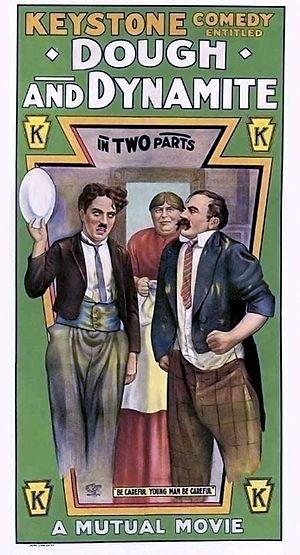
Une affiche de cinéma, ou affiche de film, est une affiche assurant la publicité d'un film avant ou pendant sa sortie dans les salles de cinéma. Elle fournit par écrit des informations sur l'œuvre, notamment le nom du réalisateur et des principaux acteurs, mais suggère aussi, par son visuel, le genre et le ton du film.
Charlot mitron est une comédie burlesque américaine de et avec Charlie Chaplin, sortie le 26 octobre 1914.